Anand Modak

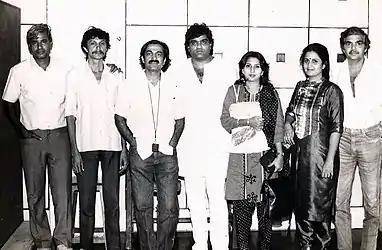

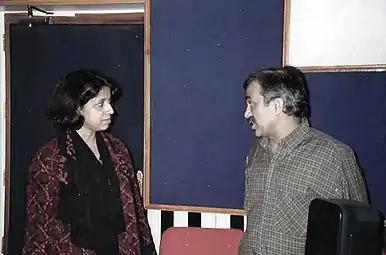

Anand Modak (13 May 1951 – 23 May 2014) was an acclaimed Marathi film composer and music director in Marathi cinema and Marathi theatre, known for his experimental style. His notable films include "22 June 1897" (1979), "Kalat Nakalat" (1989), "Chaukat Raja" (1991), "Mukta" (1994), "Doghi" (1995), "Rao Sahab" (1996), "Sarkarnama" (1997), "Tu Tithe Mee" (1998), "Harishchandrachi Factory" (2009), and "Samaantar" (2009). In theatre, his notable compositions were for "Mahanirvan", "Mahapoor", "Kheliya", "Raigadala Jeva Jag Yete", "Begum Barve", "Chaukatcha Raja" and "Mukta".